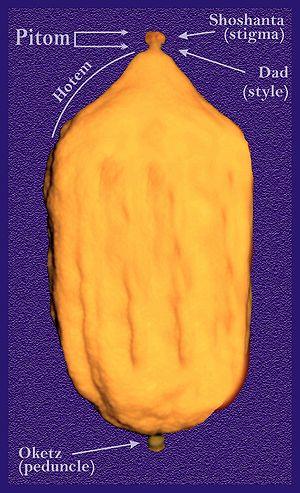
L’etrog est le nom hébreu du cédrat, fruit utilisé par les Juifs lors de la fête de Soukkot. Il constitue, avec le loulav, l’hadass et la aravah, le bouquet des « quatre espèces ».